Jorginho (footballer, born December 1991)

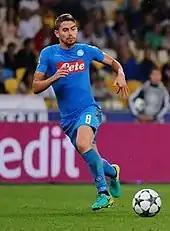
Jorginho playing for Napoli in 2016

On 18 January 2014, he joined Napoli in a co-ownership deal with Verona for four and a half years. On 12 February, he scored the last goal as Napoli overturned a 3–2 first-leg deficit to beat Roma and reach the 2014 Coppa Italia Final. In the final, on 3 May, Jorginho played the full 90 minutes as Napoli defeated Fiorentina 3–1.